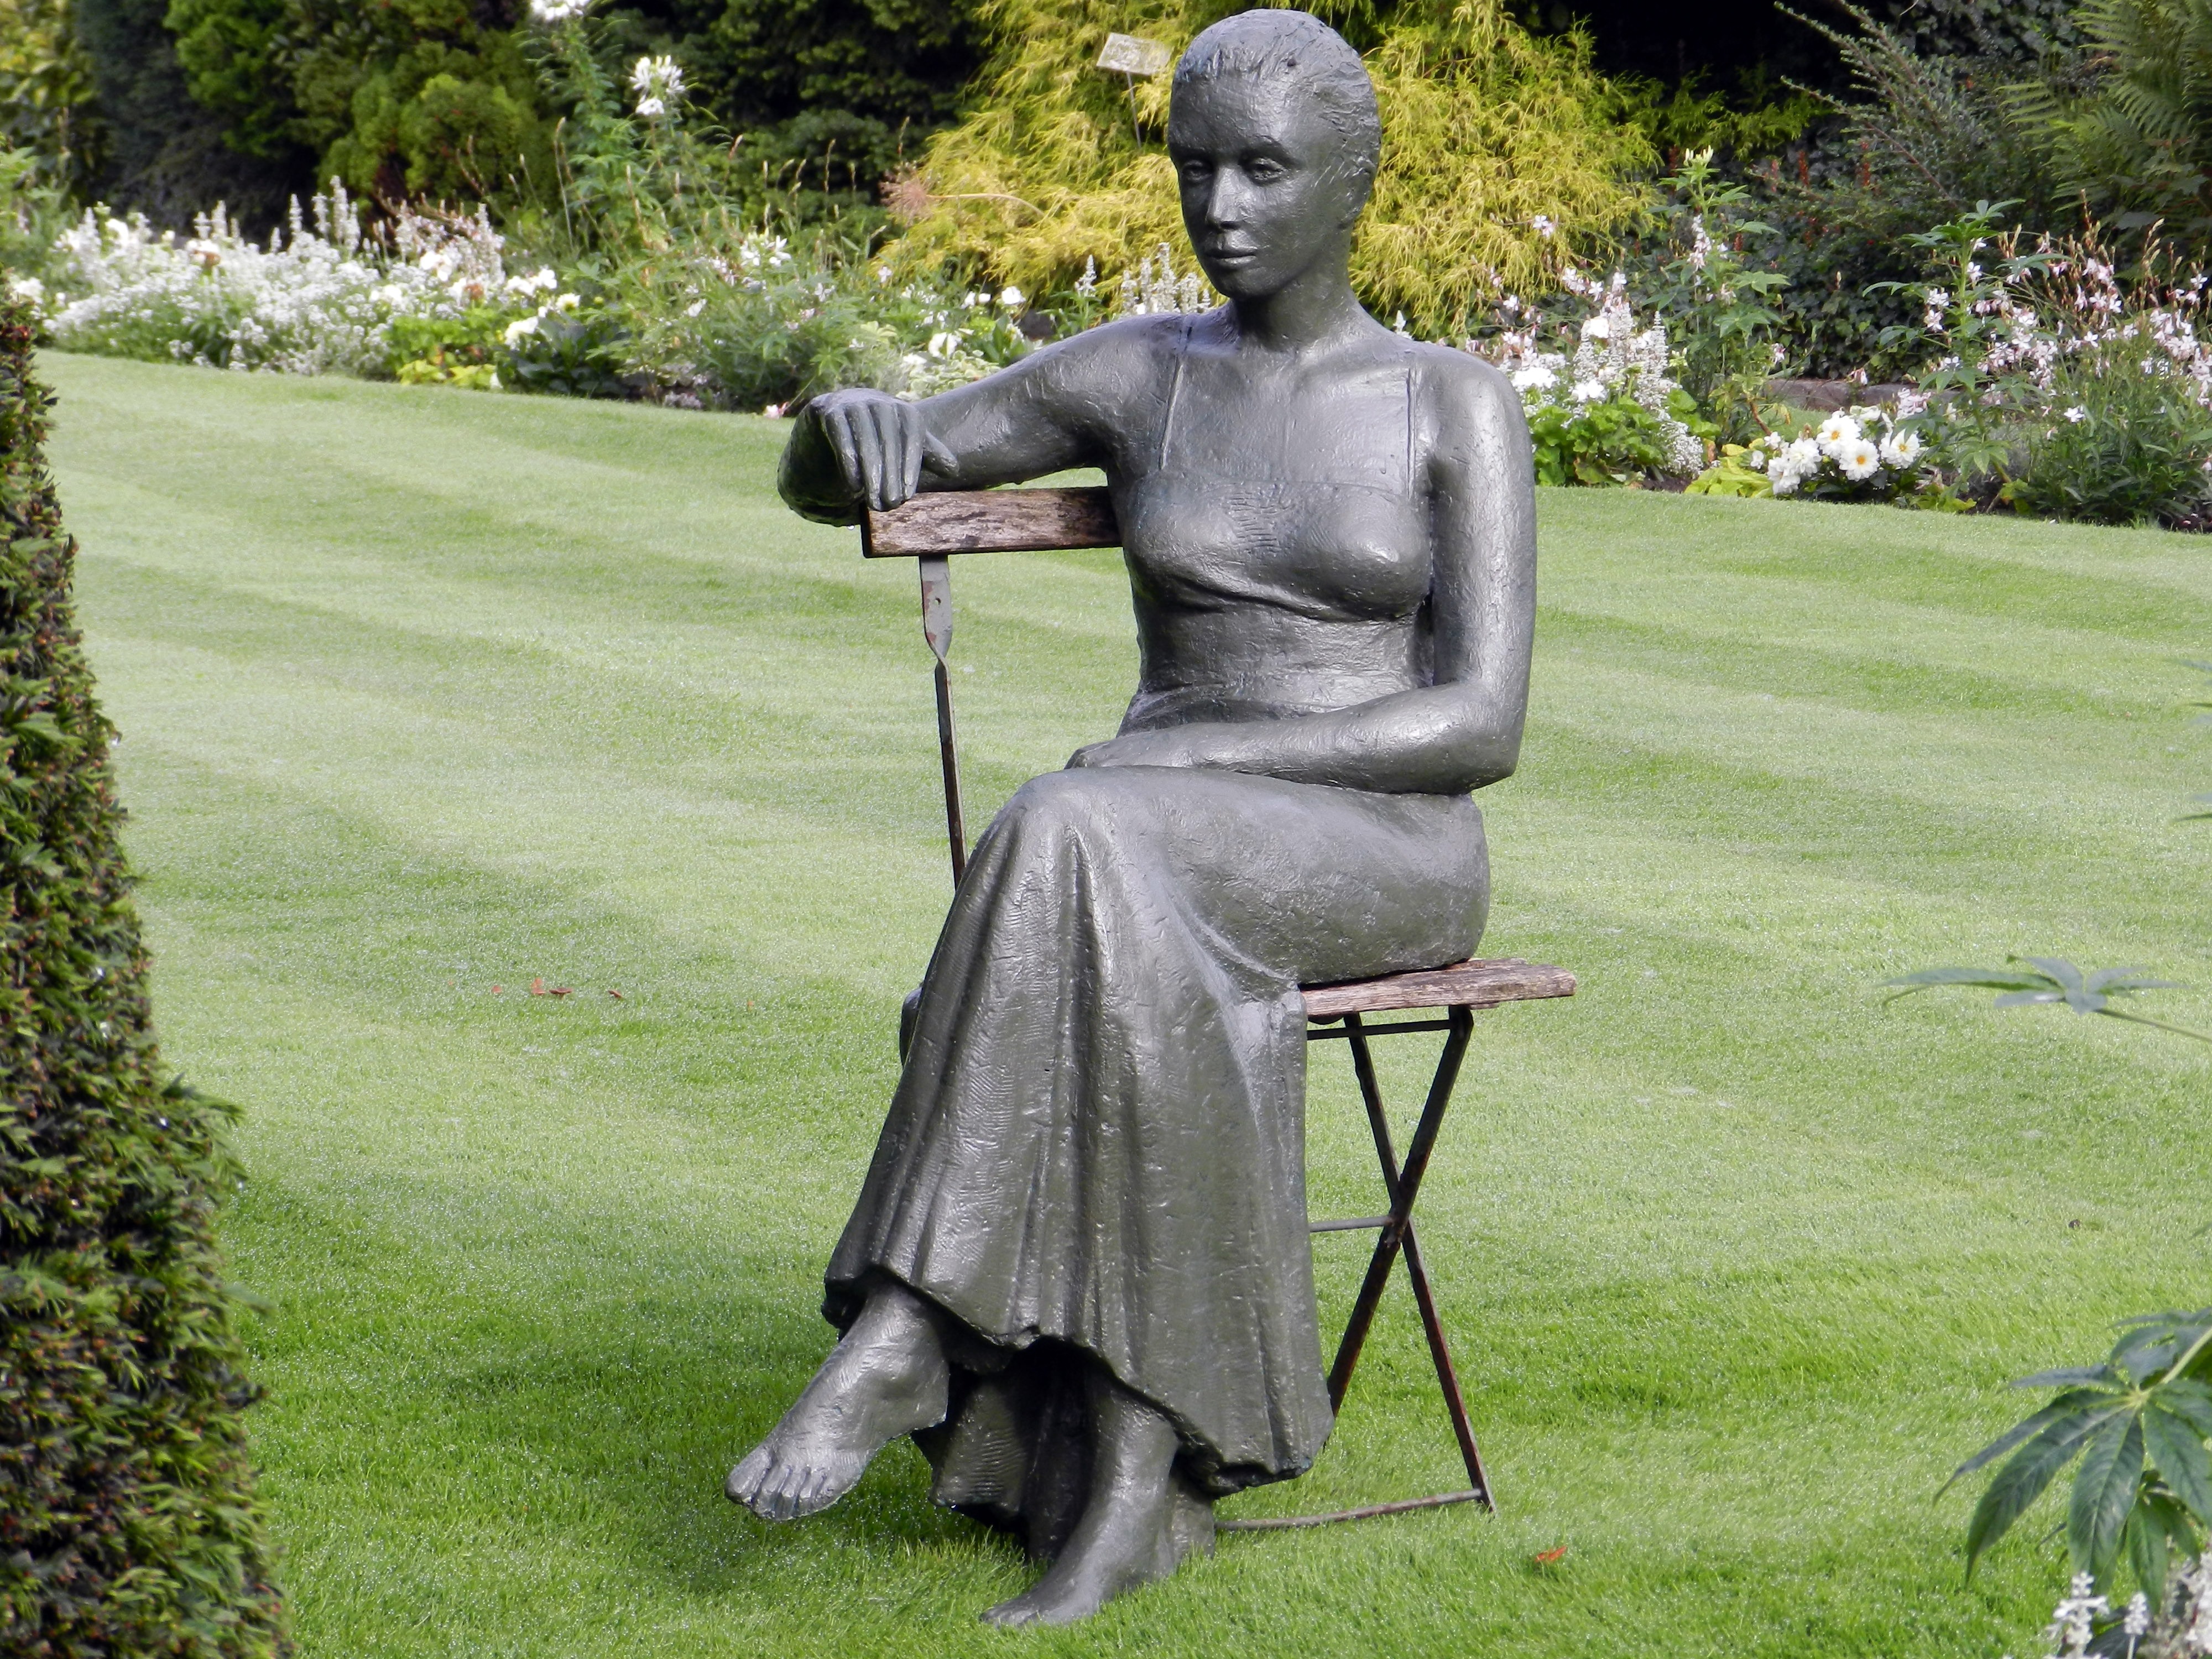
woman, lawn, monument, female, statue, sculpture, art, elegance, human positions